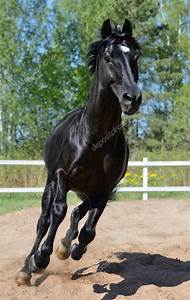
Label: cavallo